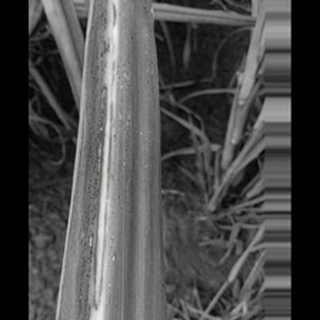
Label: sugarcane_rust